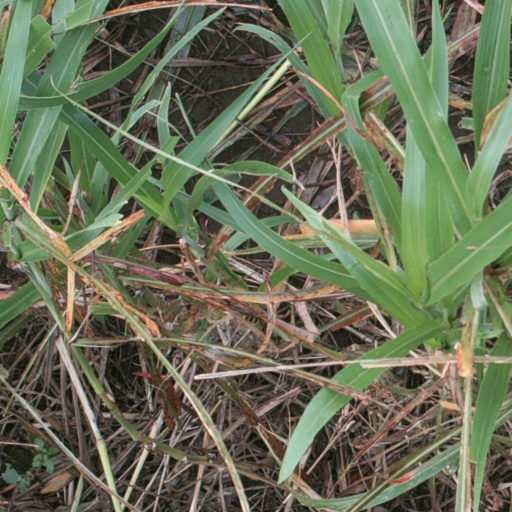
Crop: sorghum